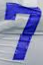
Number: 7